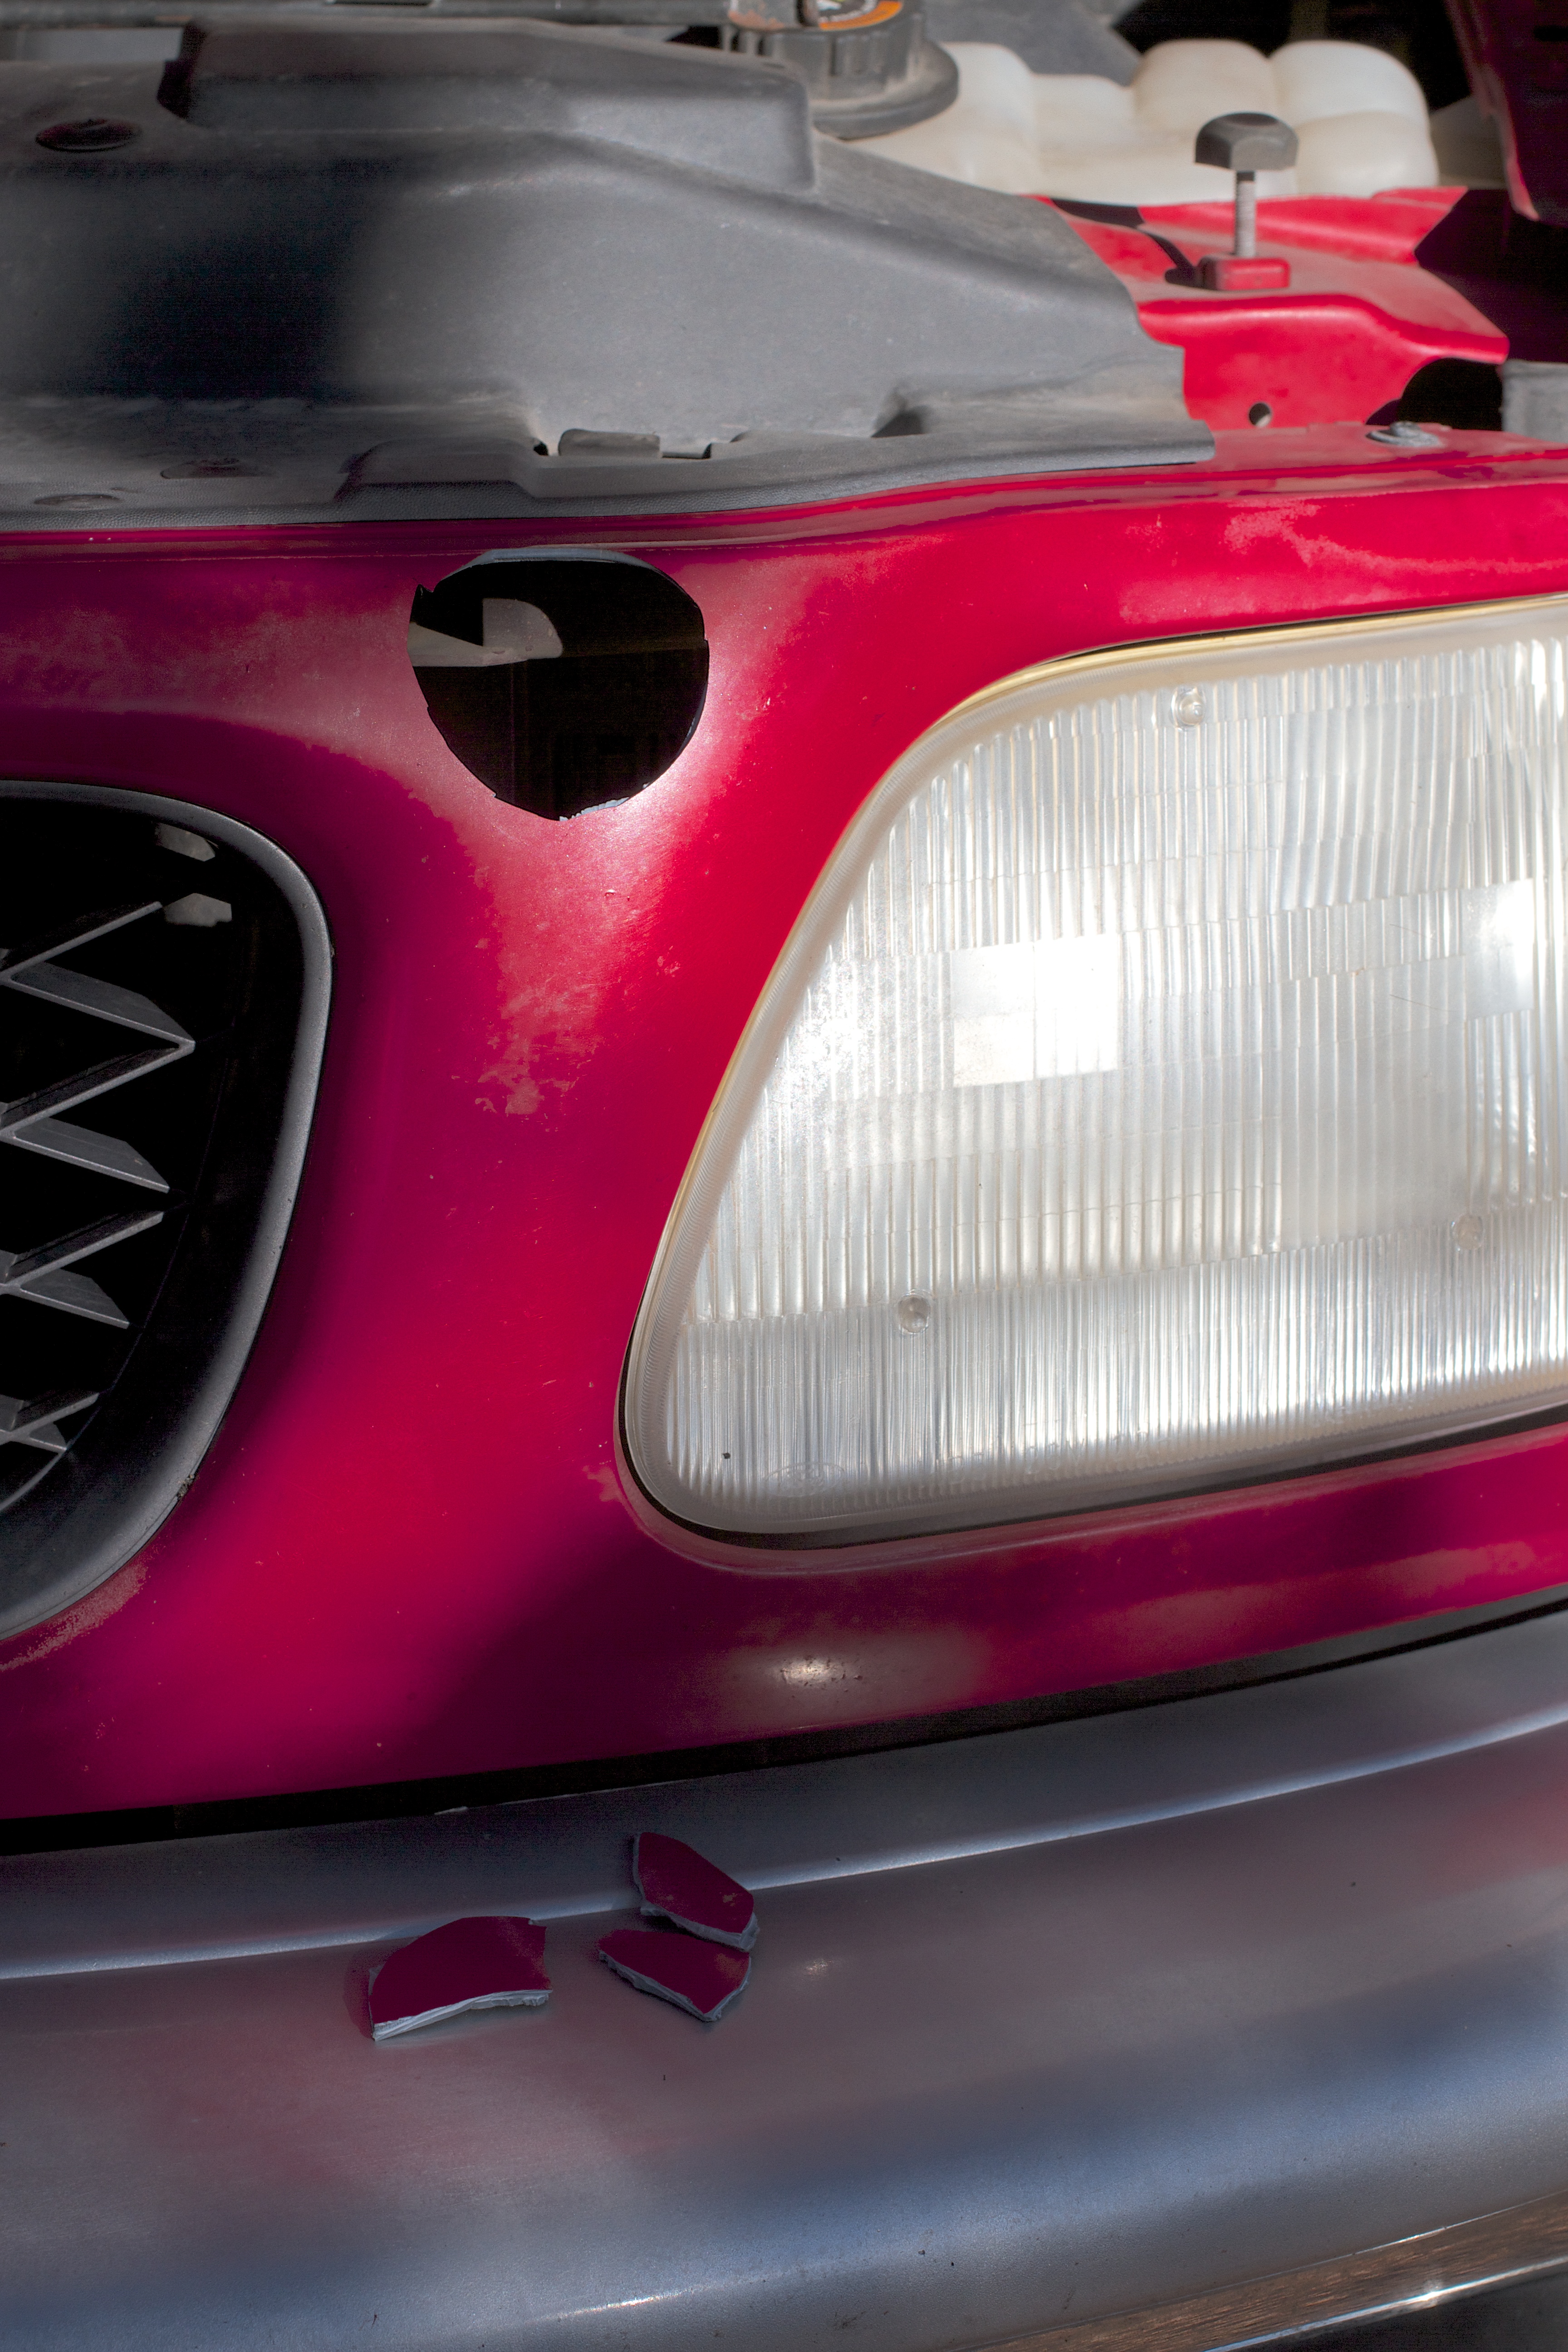
light, car, wheel, red, vehicle, bumper, city car, auto show, automobile make, automotive exterior, automotive design, luxury vehicle, vehicle registration plate, automotive lighting